Sally Rainbow

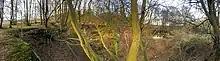
Sally Rainbow's Dell

Sally Rainbow (18th century) was an English woman, alleged to be a witch, who lived near the village of Bramfield, in Hertfordshire.